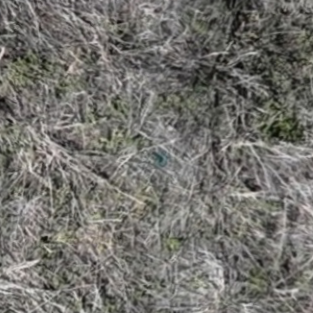
Month: may
Dye color: blue
Dye concentration: high